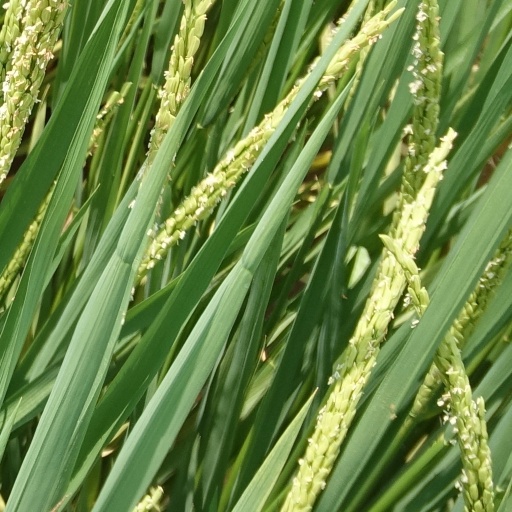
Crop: rice